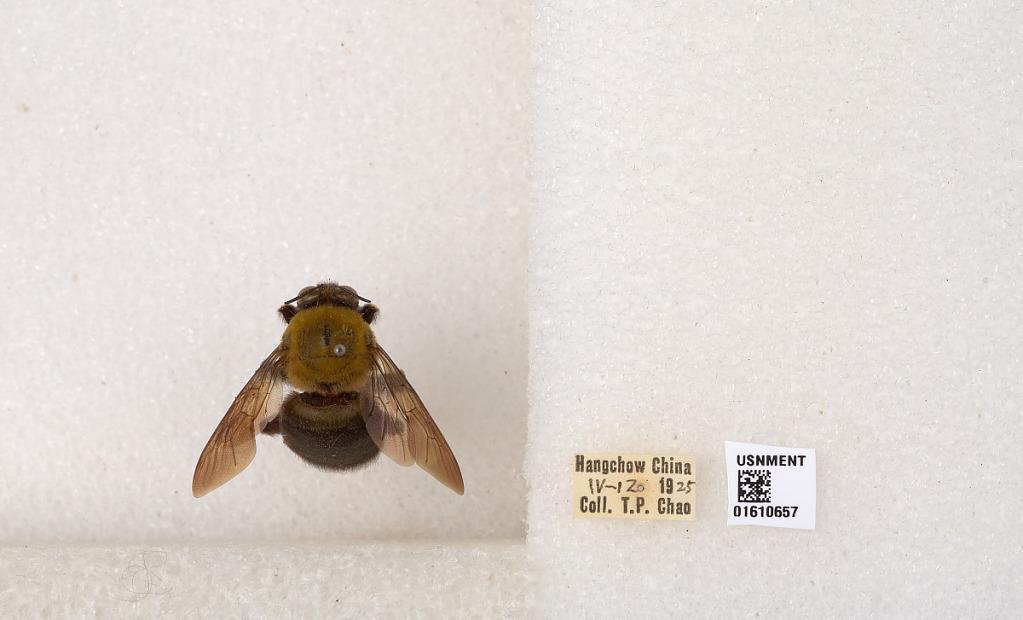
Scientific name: Xylocopa (Alloxylocopa) appendiculata appendiculata Smith
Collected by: T. Chao
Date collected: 1925-4-12
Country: China
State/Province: Zhejiang
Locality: Hangchow
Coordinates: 30.2614, 120.172